Answer in natural language. Consider the 3D positions of the objects in the scene and not just the 2D positions in the image. Is the centerpoint of  Window at a higher height than wooden dining table? Choose between the following options: yes or no
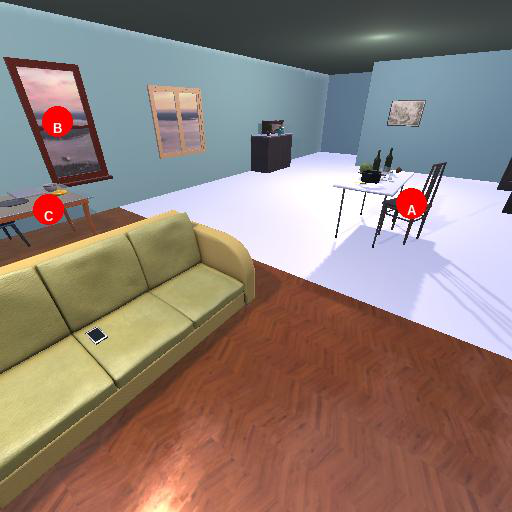
<answer>yes</answer>